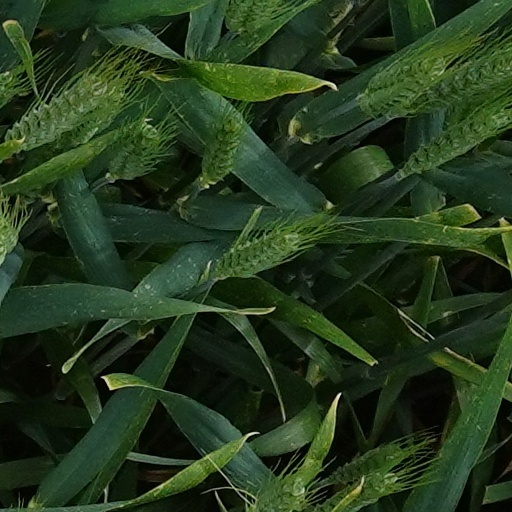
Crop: wheat